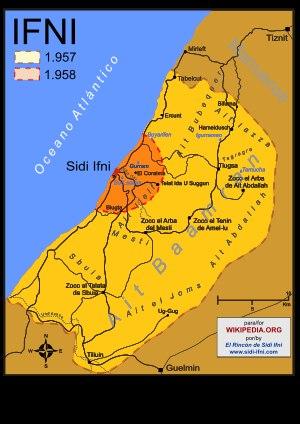
La province d'Ifni était une ancienne province d'Espagne colonisée en 1934 et située dans le sud-ouest de l'actuel Maroc, sur la côte atlantique. Le territoire, dont la capitale était Sidi Ifni, a été décolonisé en 1969 pour être intégré à la région marocaine de Souss-Massa-Drâa. Sa superficie était de 1 502 km² et sa population de 51 517 habitants.